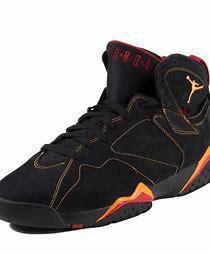
Brand: Jordan
Model: 7 Retro